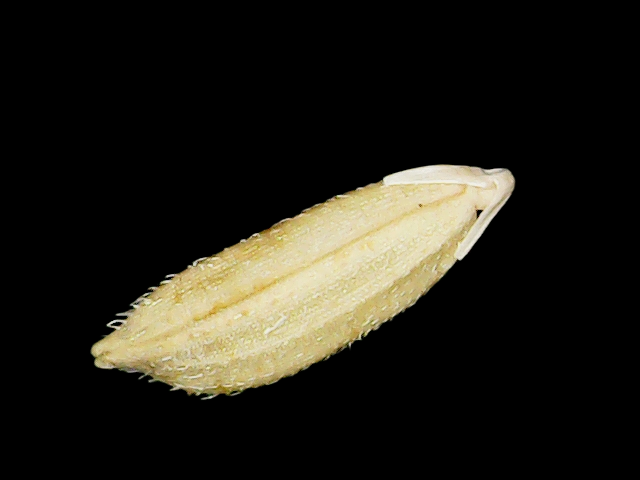
Rice variety: Bd51